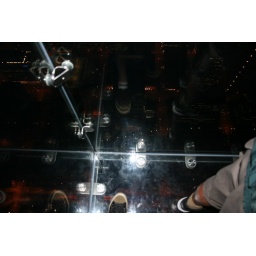
You could walk out over a clear floor at the top of the tower.